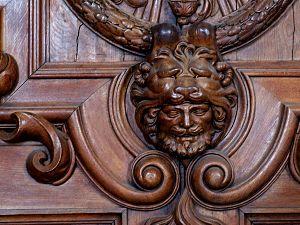
La galerie François-Iᵉʳ est une grande galerie d’apparat située au premier étage du château royal de Fontainebleau. L'intervention dans les années 1530 des artistes italiens Rosso Fiorentino et Le Primatice, fait de cette galerie l'ensemble décoratif le plus représentatif de la première École de Fontainebleau, et témoigne de l'engouement de François Iᵉʳ pour l'art italien.